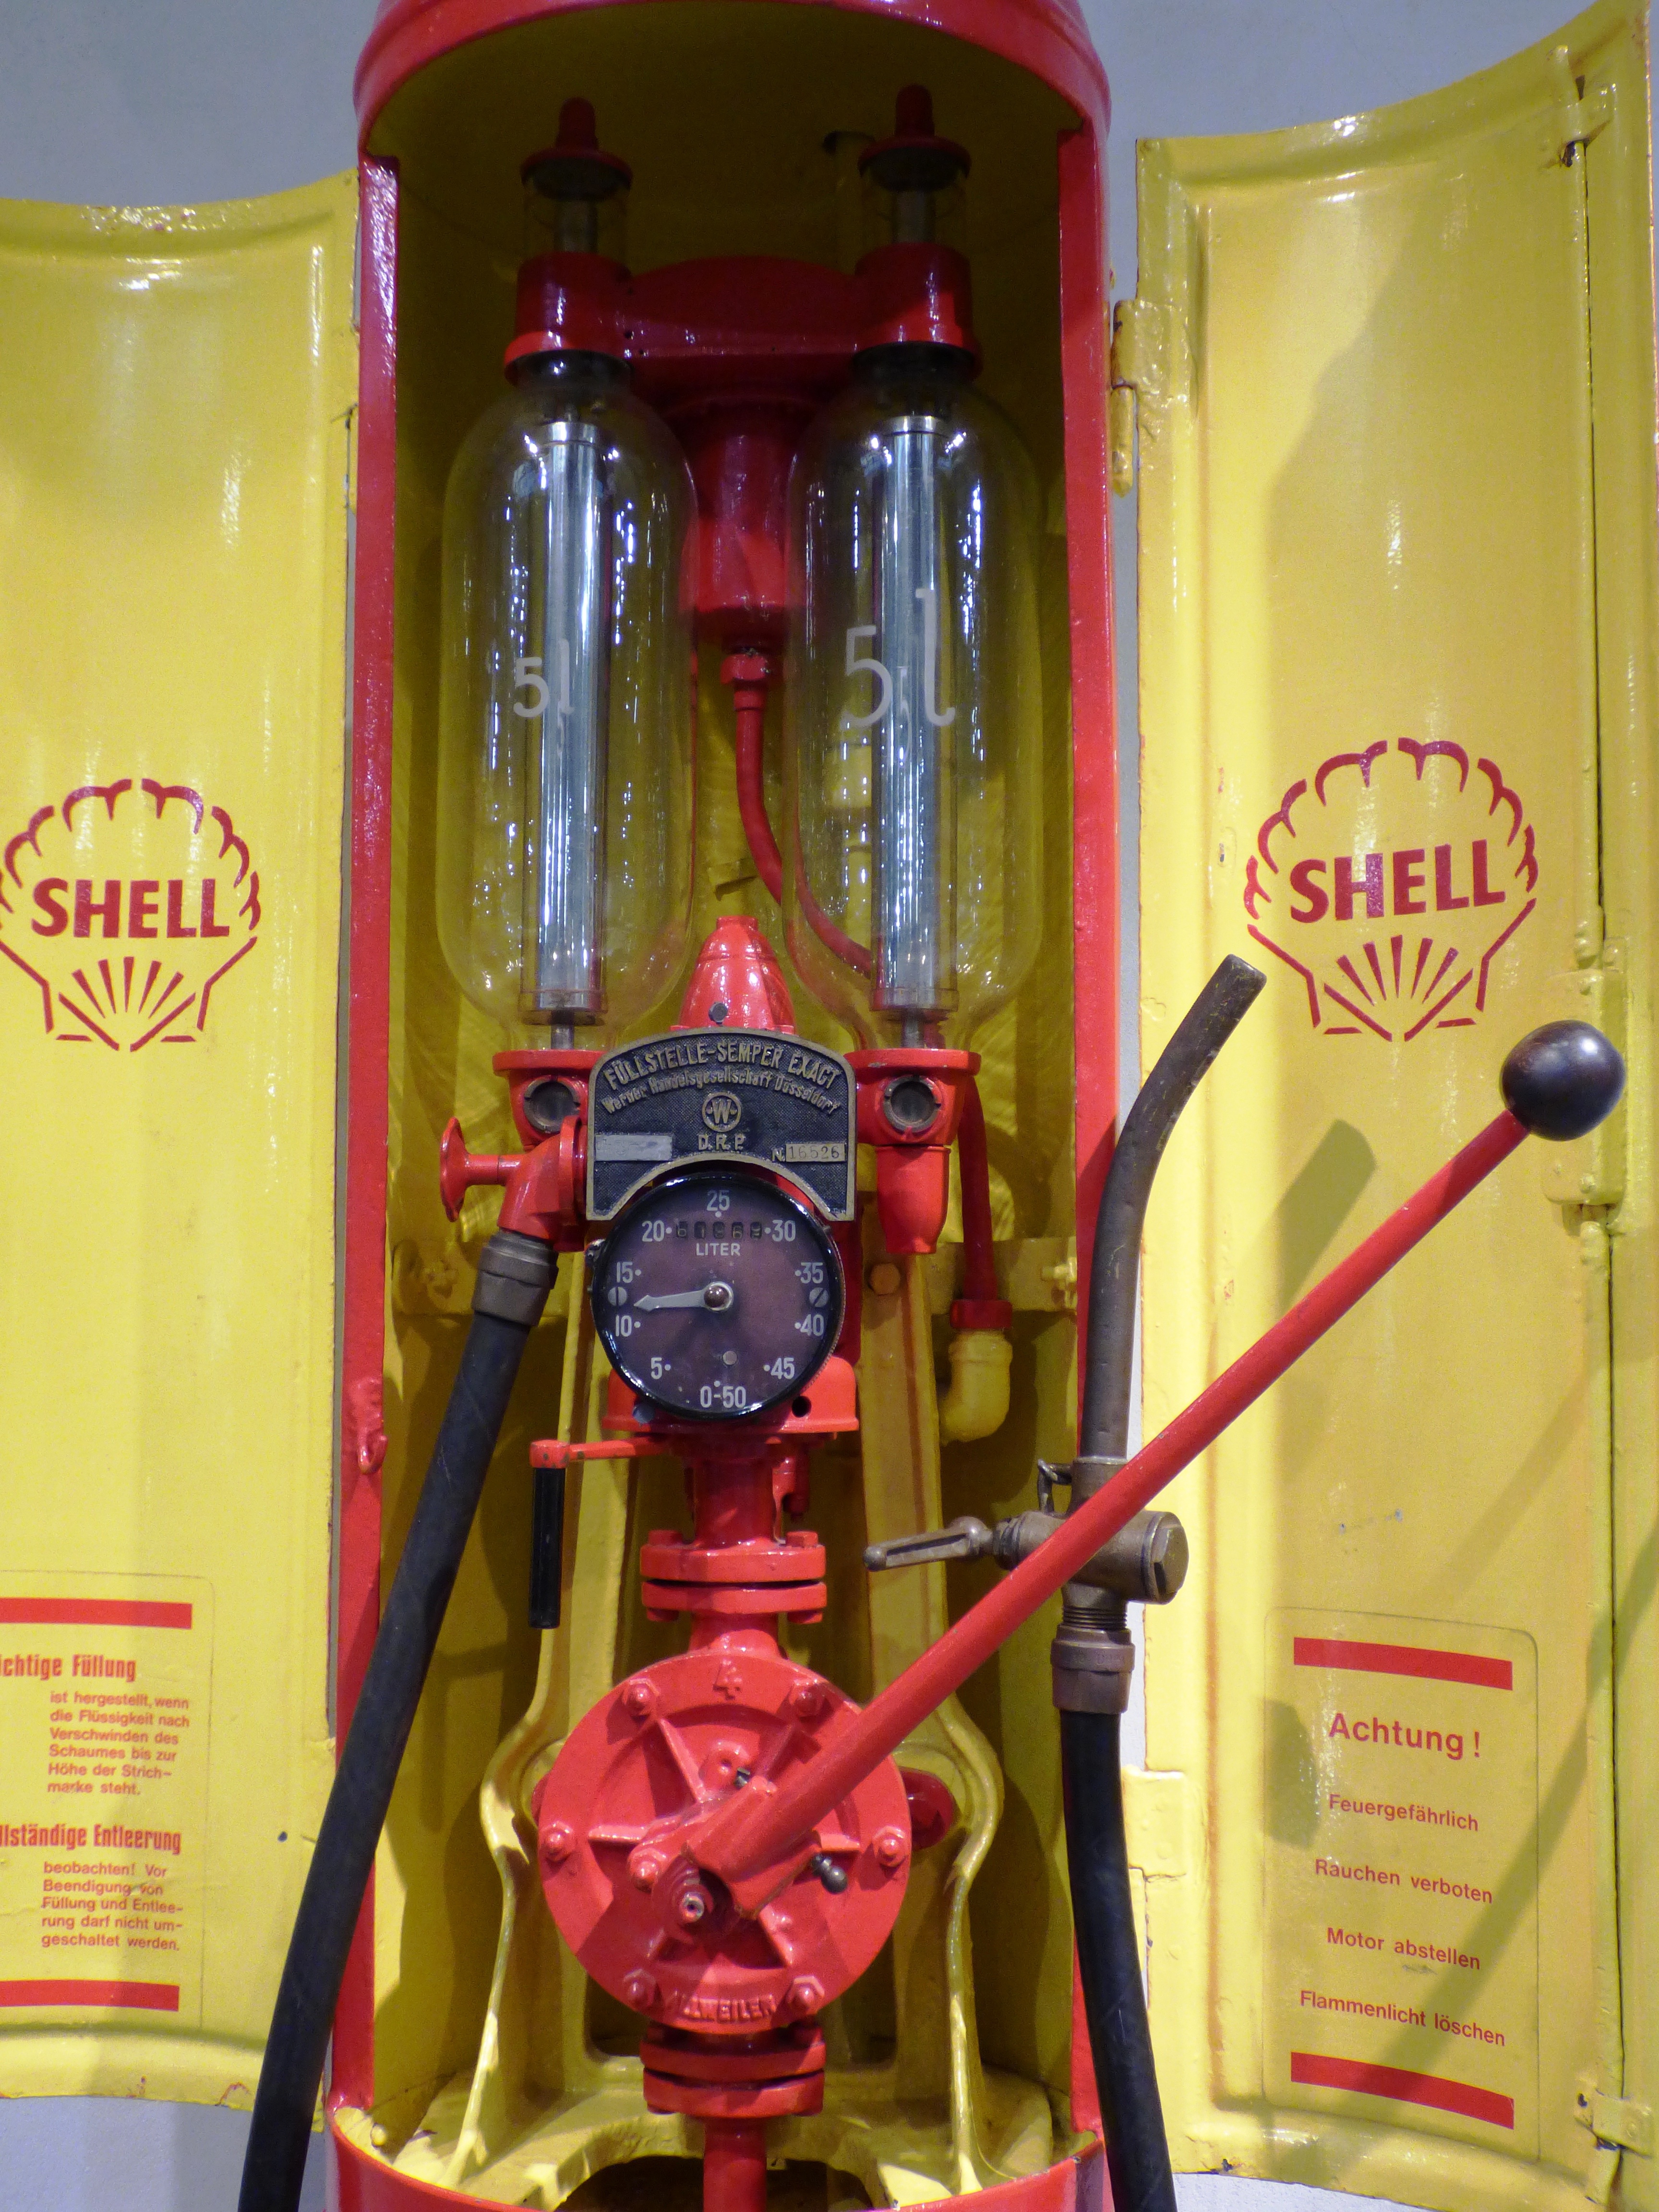
tube, equipment, machine, toy, shell, energy, action figure, petrol, fuel, distributor, the pump, stacja paliw